1999–2000 Gillingham F.C. season

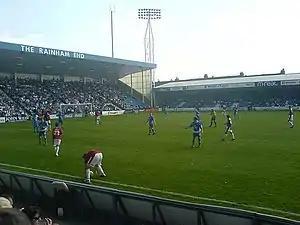
Gillingham's home ground, Priestfield Stadium, with the new Rainham End stand visible to the left

Gillingham began the season with an away game against Bury; Thomson scored on his debut but Gillingham lost 2–1. The first home game a week later against Bristol Rovers also resulted in a defeat. The team then gained three consecutive draws, and after five games were in 22nd position in the 24-team division. The match against Blackpool on 21 August included a controversial incident after Gillingham goalkeeper Bartram intentionally kicked the ball out of play so that an injured Blackpool player could receive medical treatment; when Blackpool took the throw-in they retained possession of the ball and scored the equalising goal. Manager Taylor was ejected from the technical area by the referee for entering the field of play and arguing with him over an unwritten rule that in such circumstances the player taking the throw-in returns the ball to the opposition.